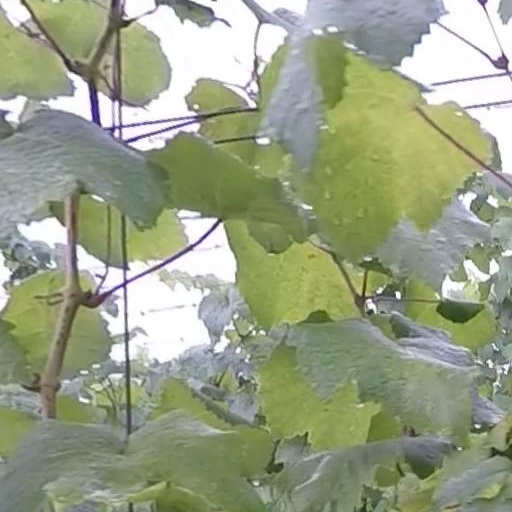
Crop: grape